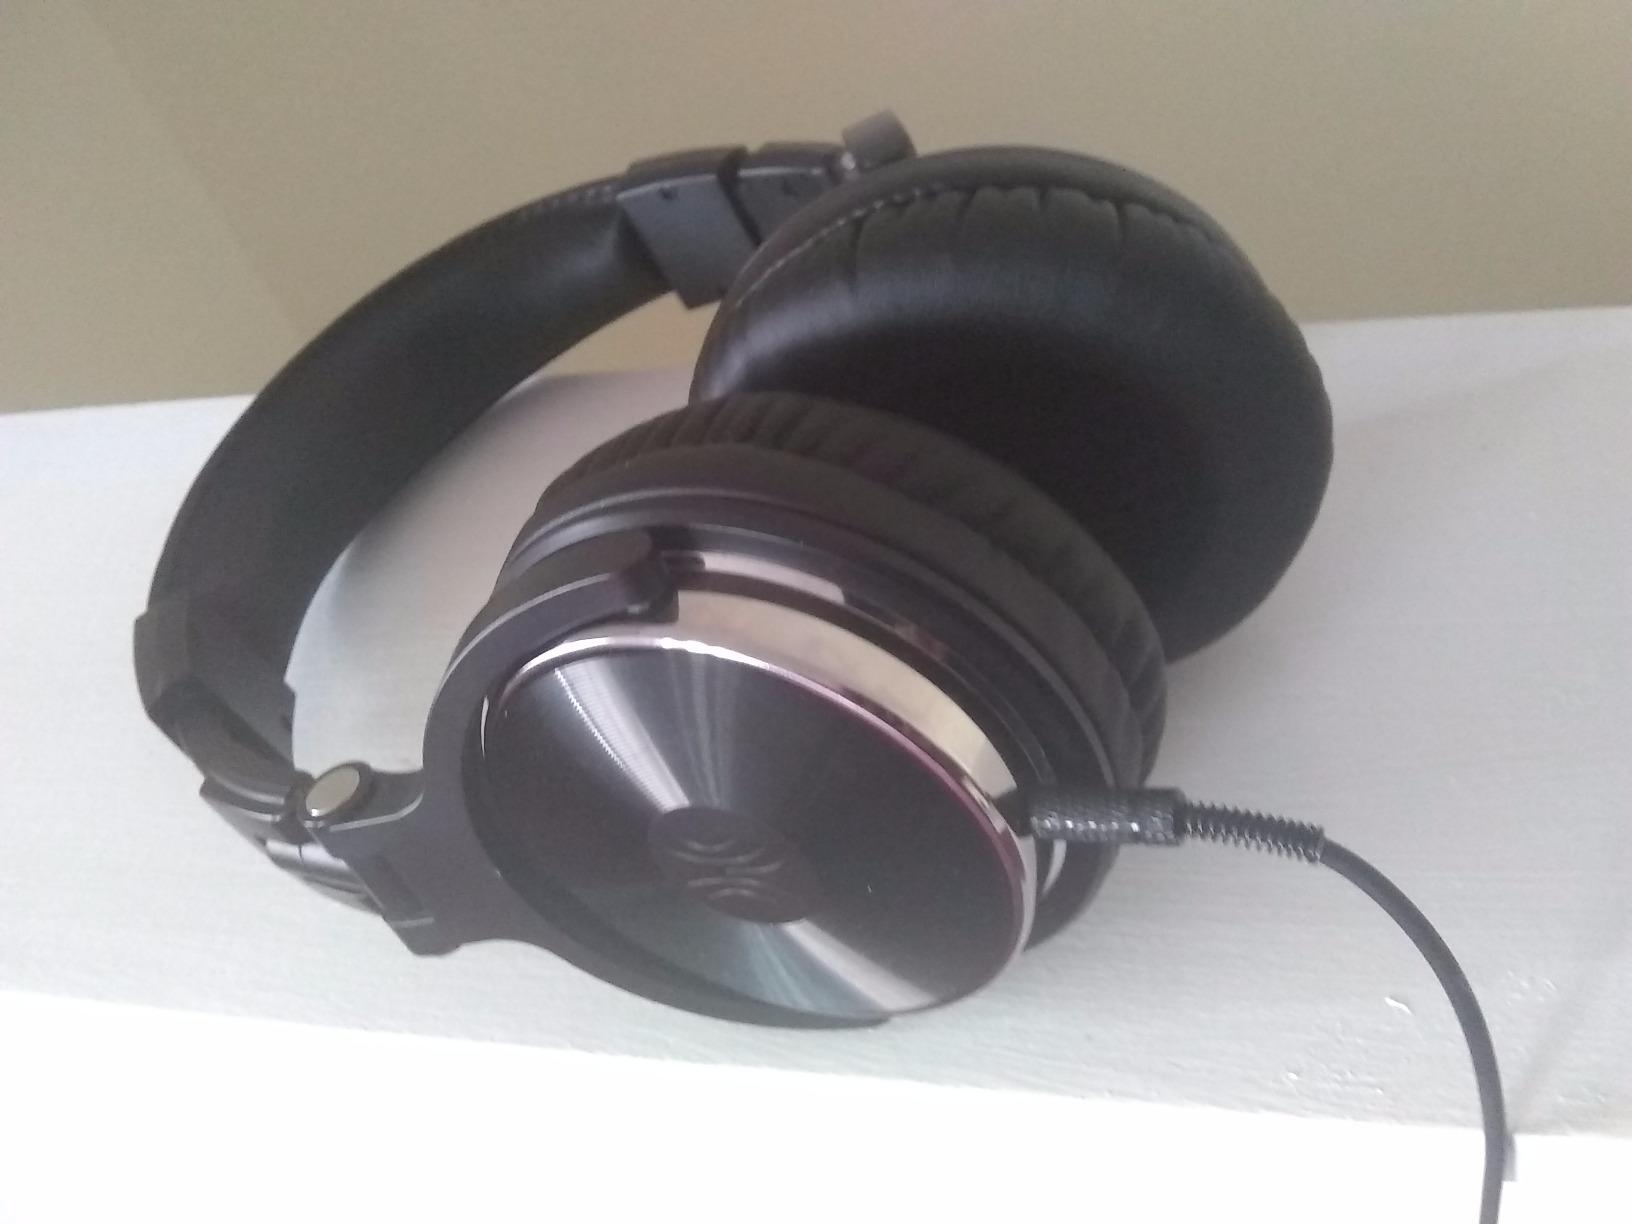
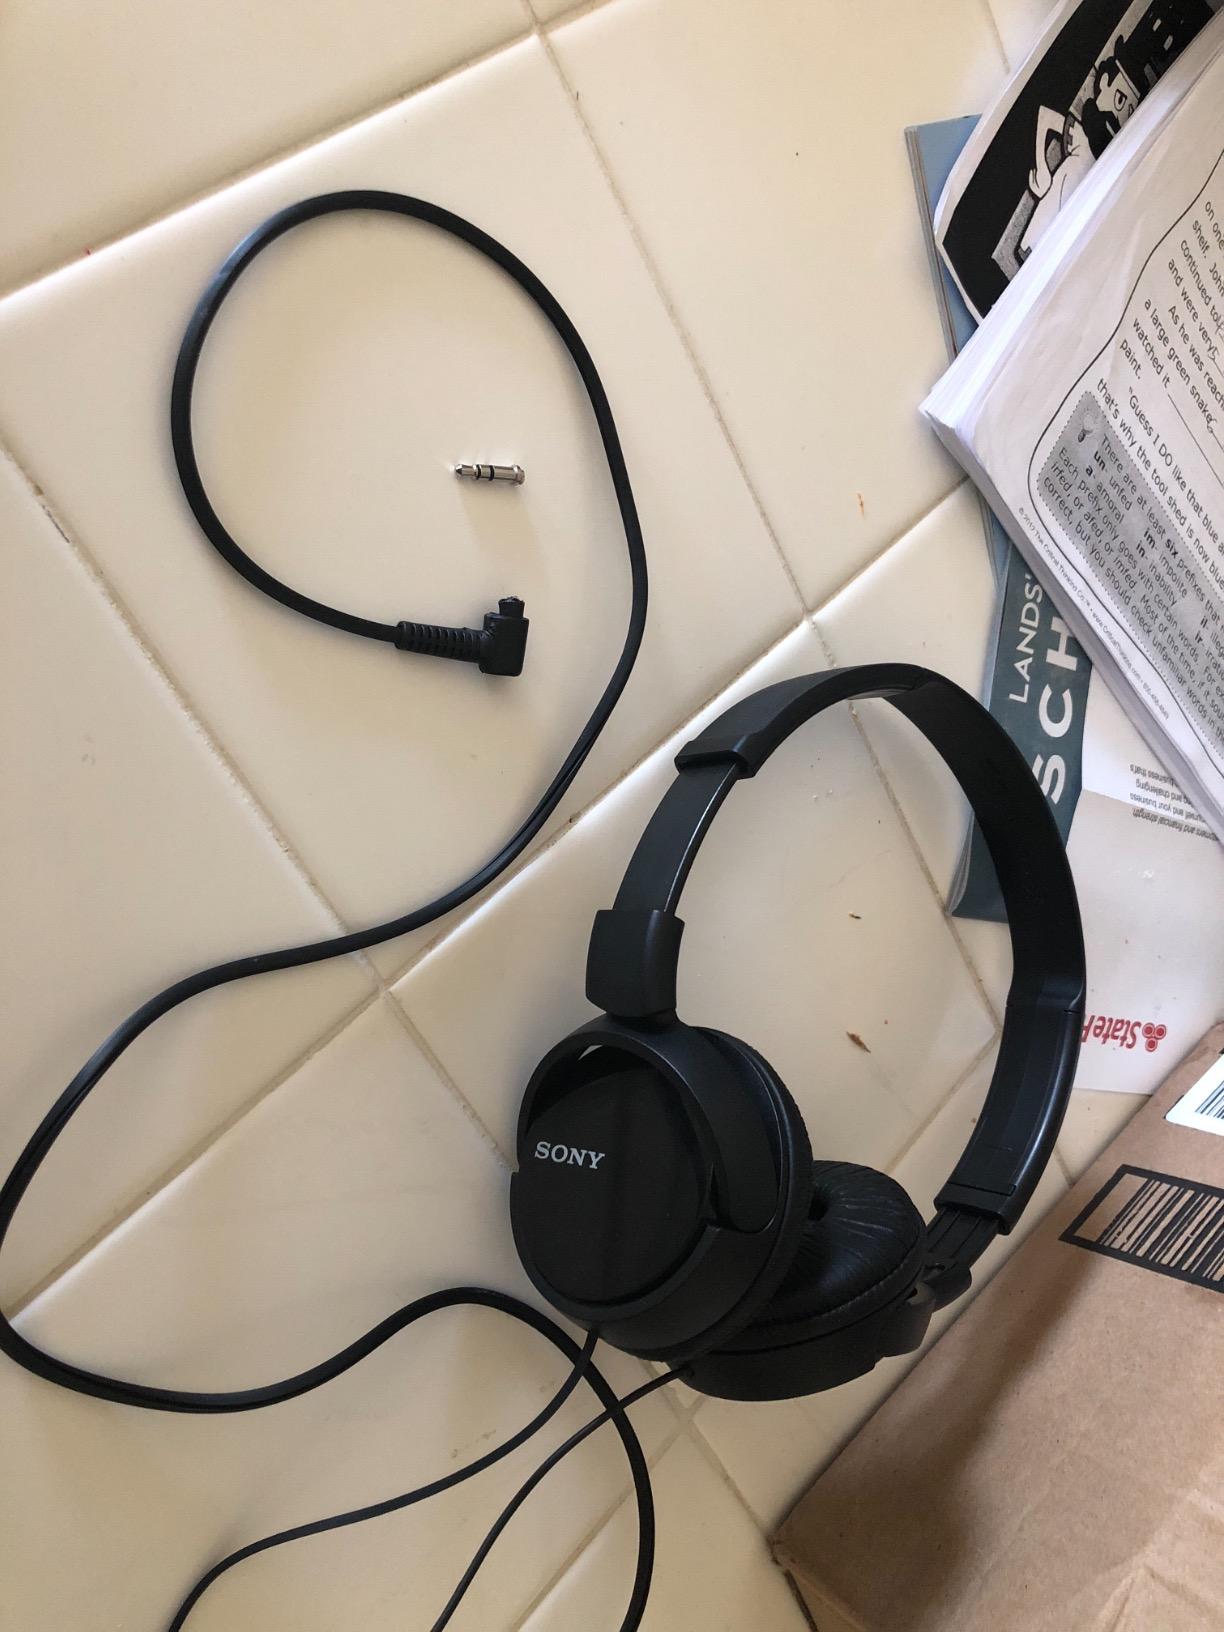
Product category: headphones
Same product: no